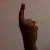
The image shows a hand gesture representing the number 1 in Indian Sign Language.